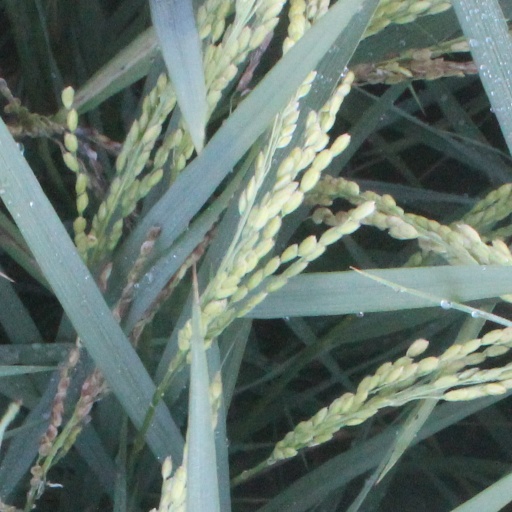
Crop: rice